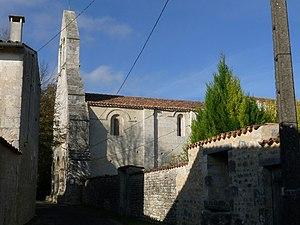
Eglise de Bresdon, Charente-Maritime, France